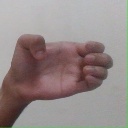
अक्षर: ख